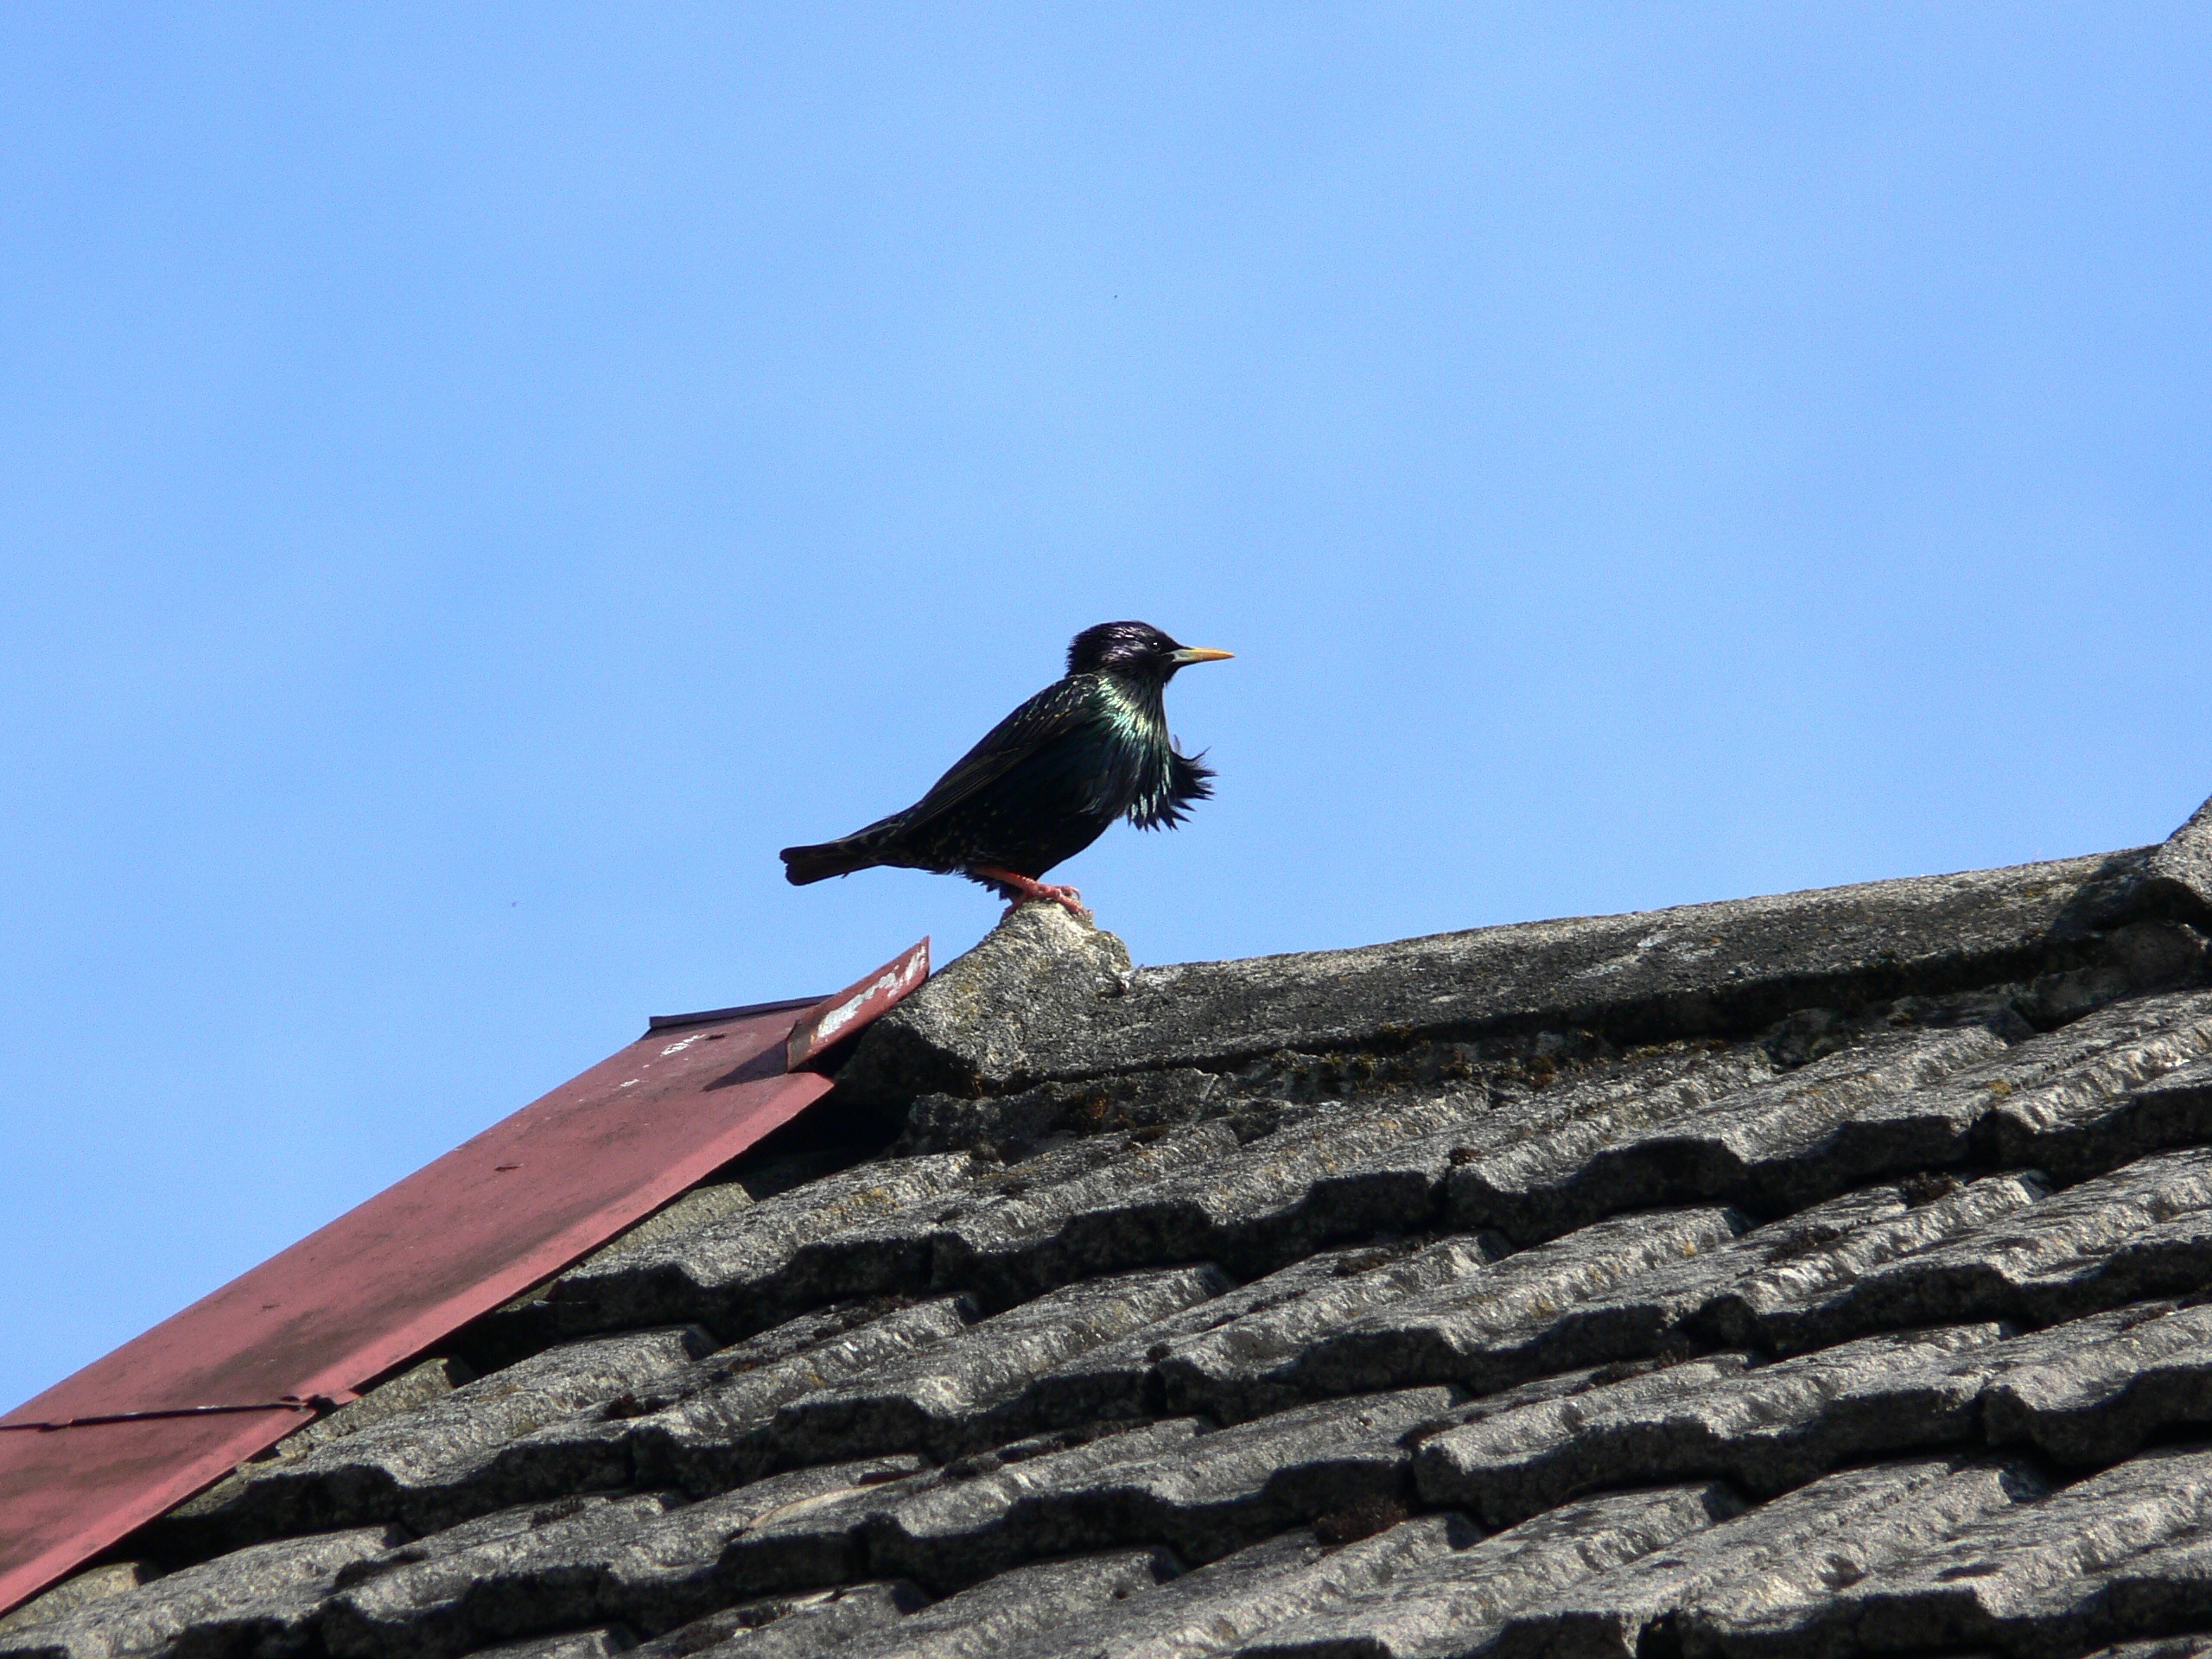
bird, wing, wildlife, spring, blue, black, vertebrate, starling, perching bird, birds singing